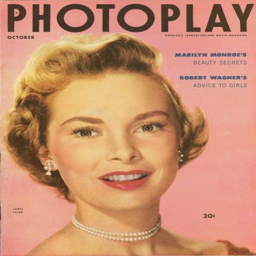
actor on the front cover of magazine .